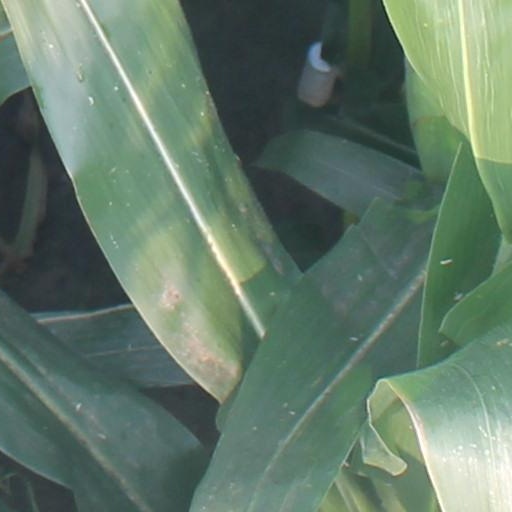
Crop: maize; corn